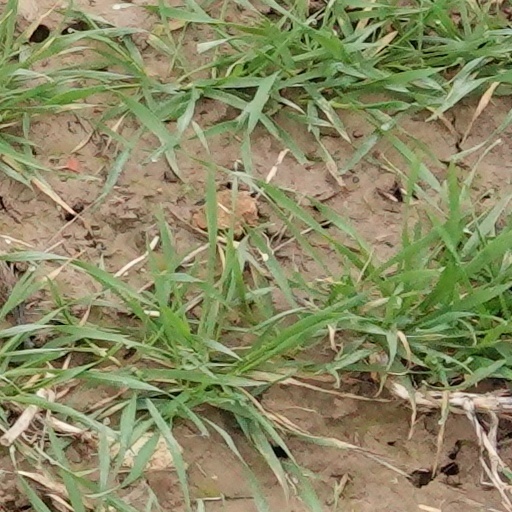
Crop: wheat